Saint Jude Thaddaeus (Master Theodoric)

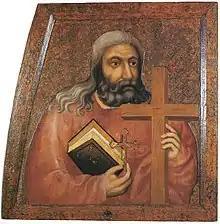
Saint Jude Thaddeus

Saint Jude Thaddaeus is an oil on tempera painting by Czech master Master Theodoric, created around 1360–1364.